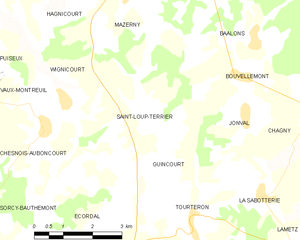
Carte des communes françaises: Saint-Loup-Terrier